Susan Hawley

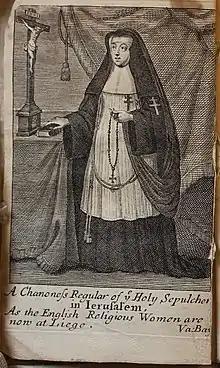
Frontispiece to "Brief relation of the order and institute of the English religious women at Liège"

She joined forces with two other English-born nuns and they decided to create a new house in Liège. From the start the community created a school for girls. They could receive a Catholic education without ever wanting to be a nun. By 1651 the school was creating funds seen in the accounts. The convent grew and there were twenty-two sisters within seven years. Hawley became the first prioress when she was elected in 1652. That same year she published "Brief relation of the order and institute of the English religious women at Liège" and several copies still exist. It would have been illegal to publish this Catholic document in England but these pamphlets were small enough to be kept secret. Durham University owns a copy and the nuns archives. They note that many copies contained instructions on how to get to Liège on the final page.